Craig Balsam

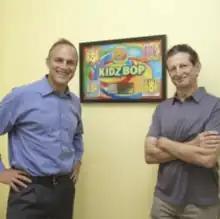
"Hits by Ke$ha, including “TiK ToK,” have been reimagined by Kidz Bop. The music franchise was started by New York dads Cliff Chenfeld and Craig Balsam."

In the early 90s, Razor & Tie began a reissue label, releasing on CD hundreds of classic albums and career retrospectives by a range of landmark artists, including Glen Campbell, King Curtis, the Partridge Family, Don Covay, James Carr, Merle Haggard, among many others. In ensuing years, an eclectic roster of artists were signed to the label’s new music division, including such icons as Jon Batiste, The Pretty Reckless, Joan Baez, Graham Parker, Marshall Crenshaw, Dar Williams, All That Remains, and Brand New. In 2014, Razor & Tie launched the Washington Square imprint, showcasing a number of indie and alternative artists.